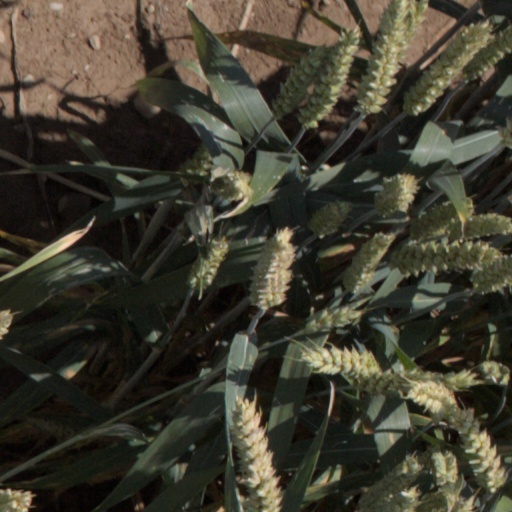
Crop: wheat